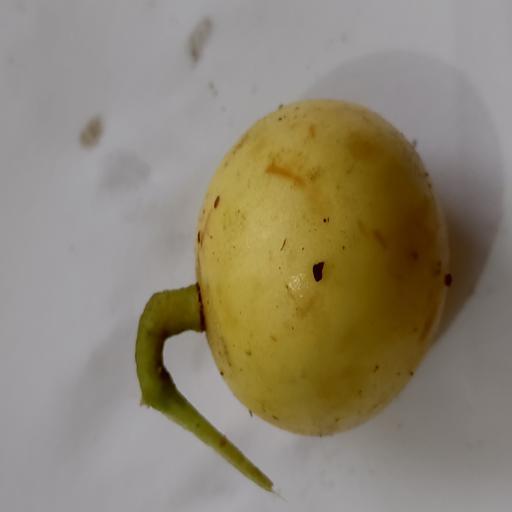
Crop type: Burmese Grape